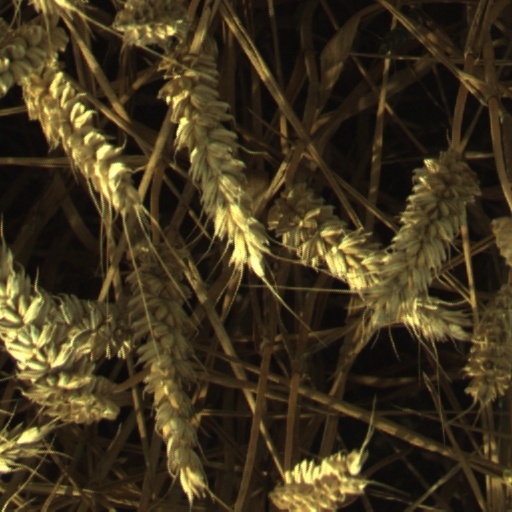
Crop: wheat